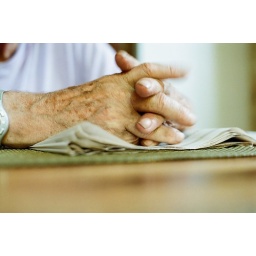
My grandfather, Peretz Kidron, at his kitchen table in En Kerem, Israel